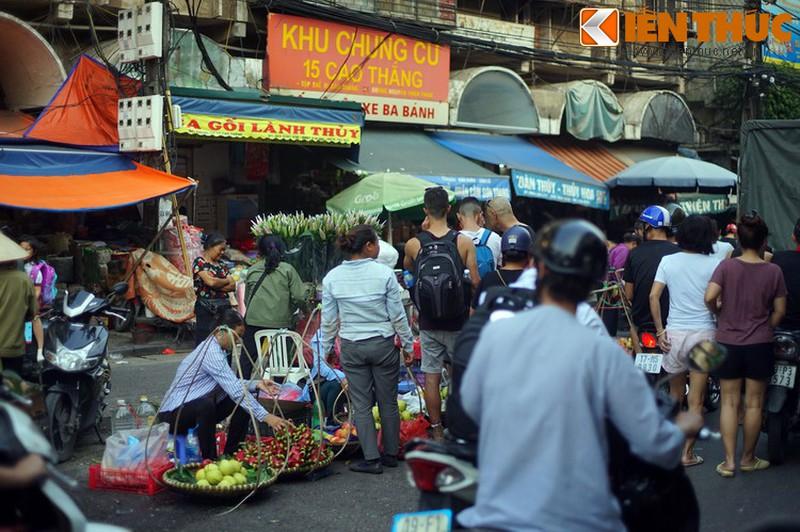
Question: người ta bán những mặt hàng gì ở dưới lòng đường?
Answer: bán các loại hoa và các loại trái cây